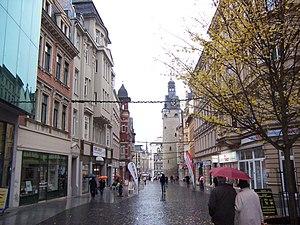
Rue de Leipzig